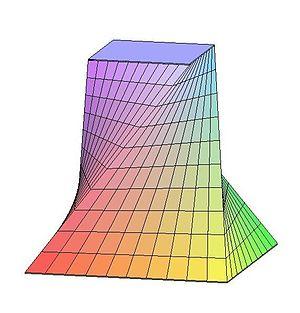
Exemple de tronc de solide, dont les faces latérales sont des paraboloïdes hyperboliques. Le volume de ce solide se calcule par la formule des trois niveaux
Un tronc est la partie d'un solide située entre deux plans parallèles. Le solide est généralement un cône ou une pyramide.